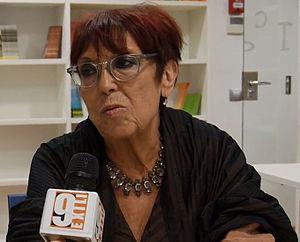
Maria Dolors Torres Manzanera connue sous le nom de Maruja Torres est une romancière et journaliste espagnole.